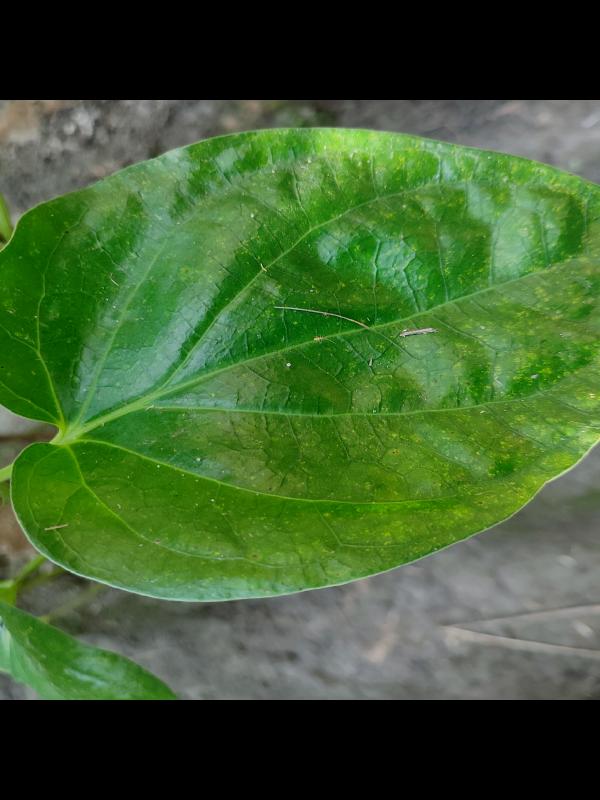
Label: Healthy_Leaf